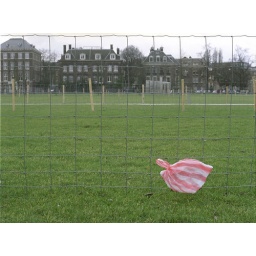
Pink and White bag stuck on a fence in Amsterdam